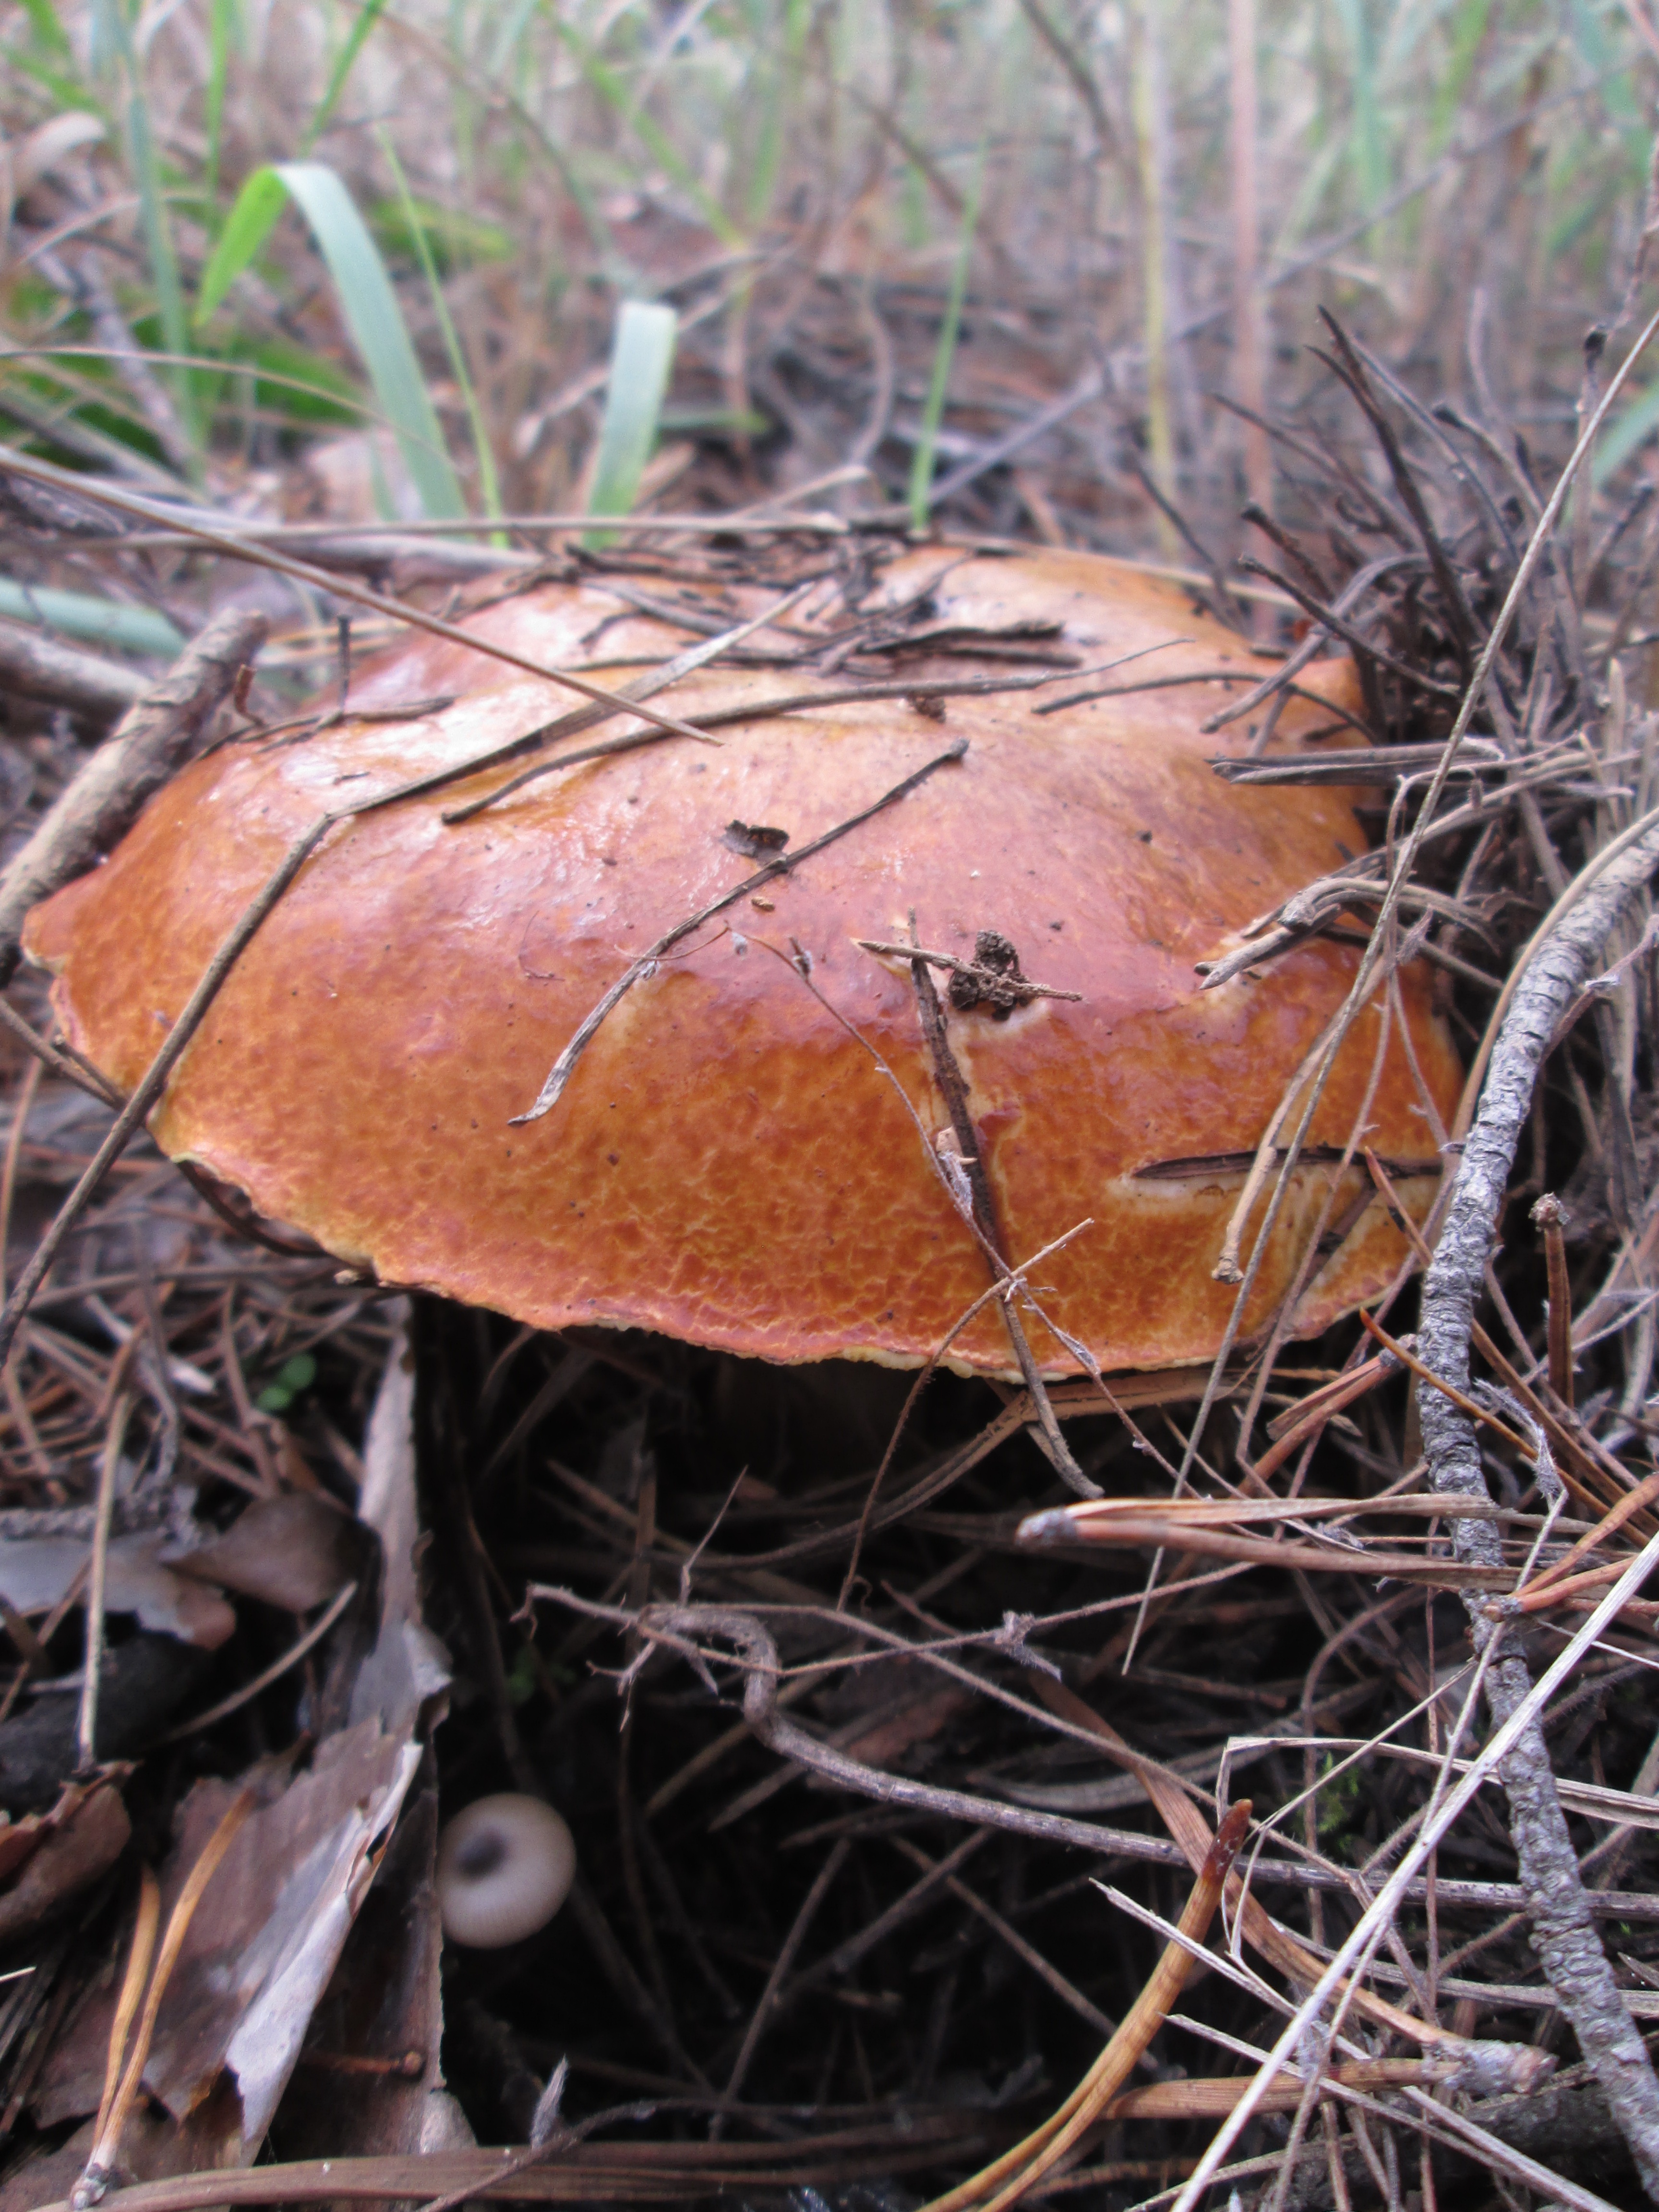
tree, nature, forest, branch, autumn, soil, mushroom, fauna, fungus, needles, woodland, bolete, greasers, penny bun